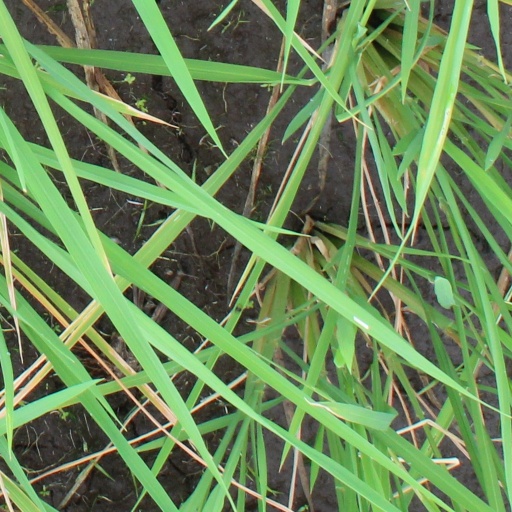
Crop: rice